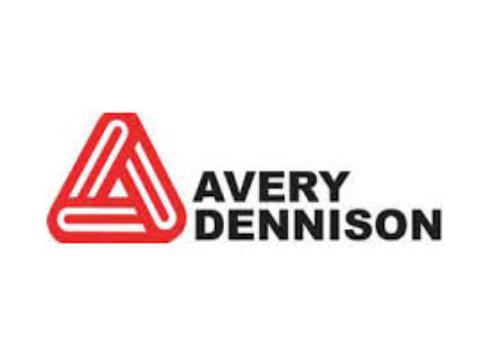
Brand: avery dennison-2
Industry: Others